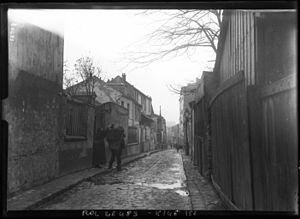
Impasse des Hautes-Formes (Paris XIIIe), 1913
La rue des Hautes-Formes est une voie du 13ᵉ arrondissement de Paris, en France.